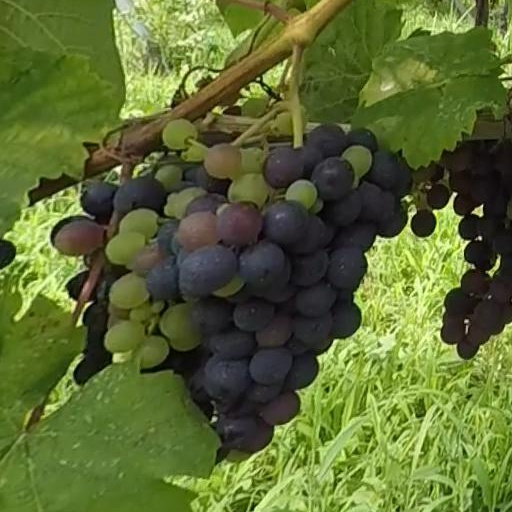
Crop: grape